Parco degli Acquedotti

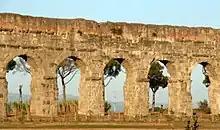
Aqua Claudia

The park has been used as a film set for several productions, including "La dolce vita", "Mamma Roma", "Il marchese del Grillo", "La grande bellezza", "Totò", "Peppino e la malafemmina" and the television series "Roma", "I Cesaroni" and "Distretto di Polizia".